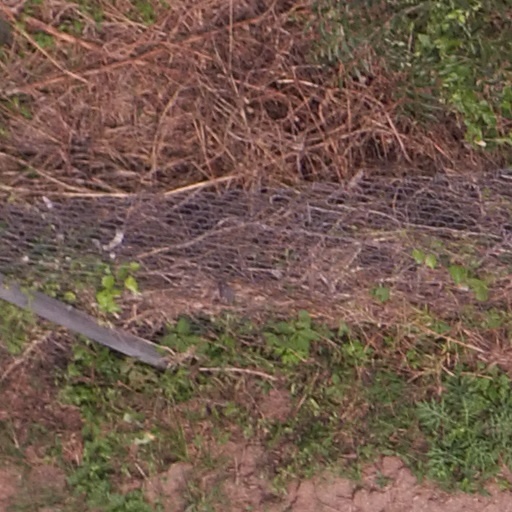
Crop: maize; corn